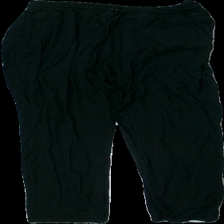
View: front
Type: Trousers
Category: Ladies
Brand: Lindex
Colors: Black
Material: 100% Viscose
Cut: Regular
Season: All
Holes: Major
Damage: hole
Damage location: middle left
Damage 2: Holes
Damage 2 location: bottom right
Price range: <50
Recommended usage: Recycle
Description: Black trousers with elastic waistband